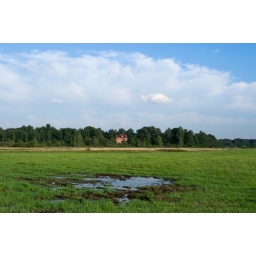
Puddle on road in field - 1